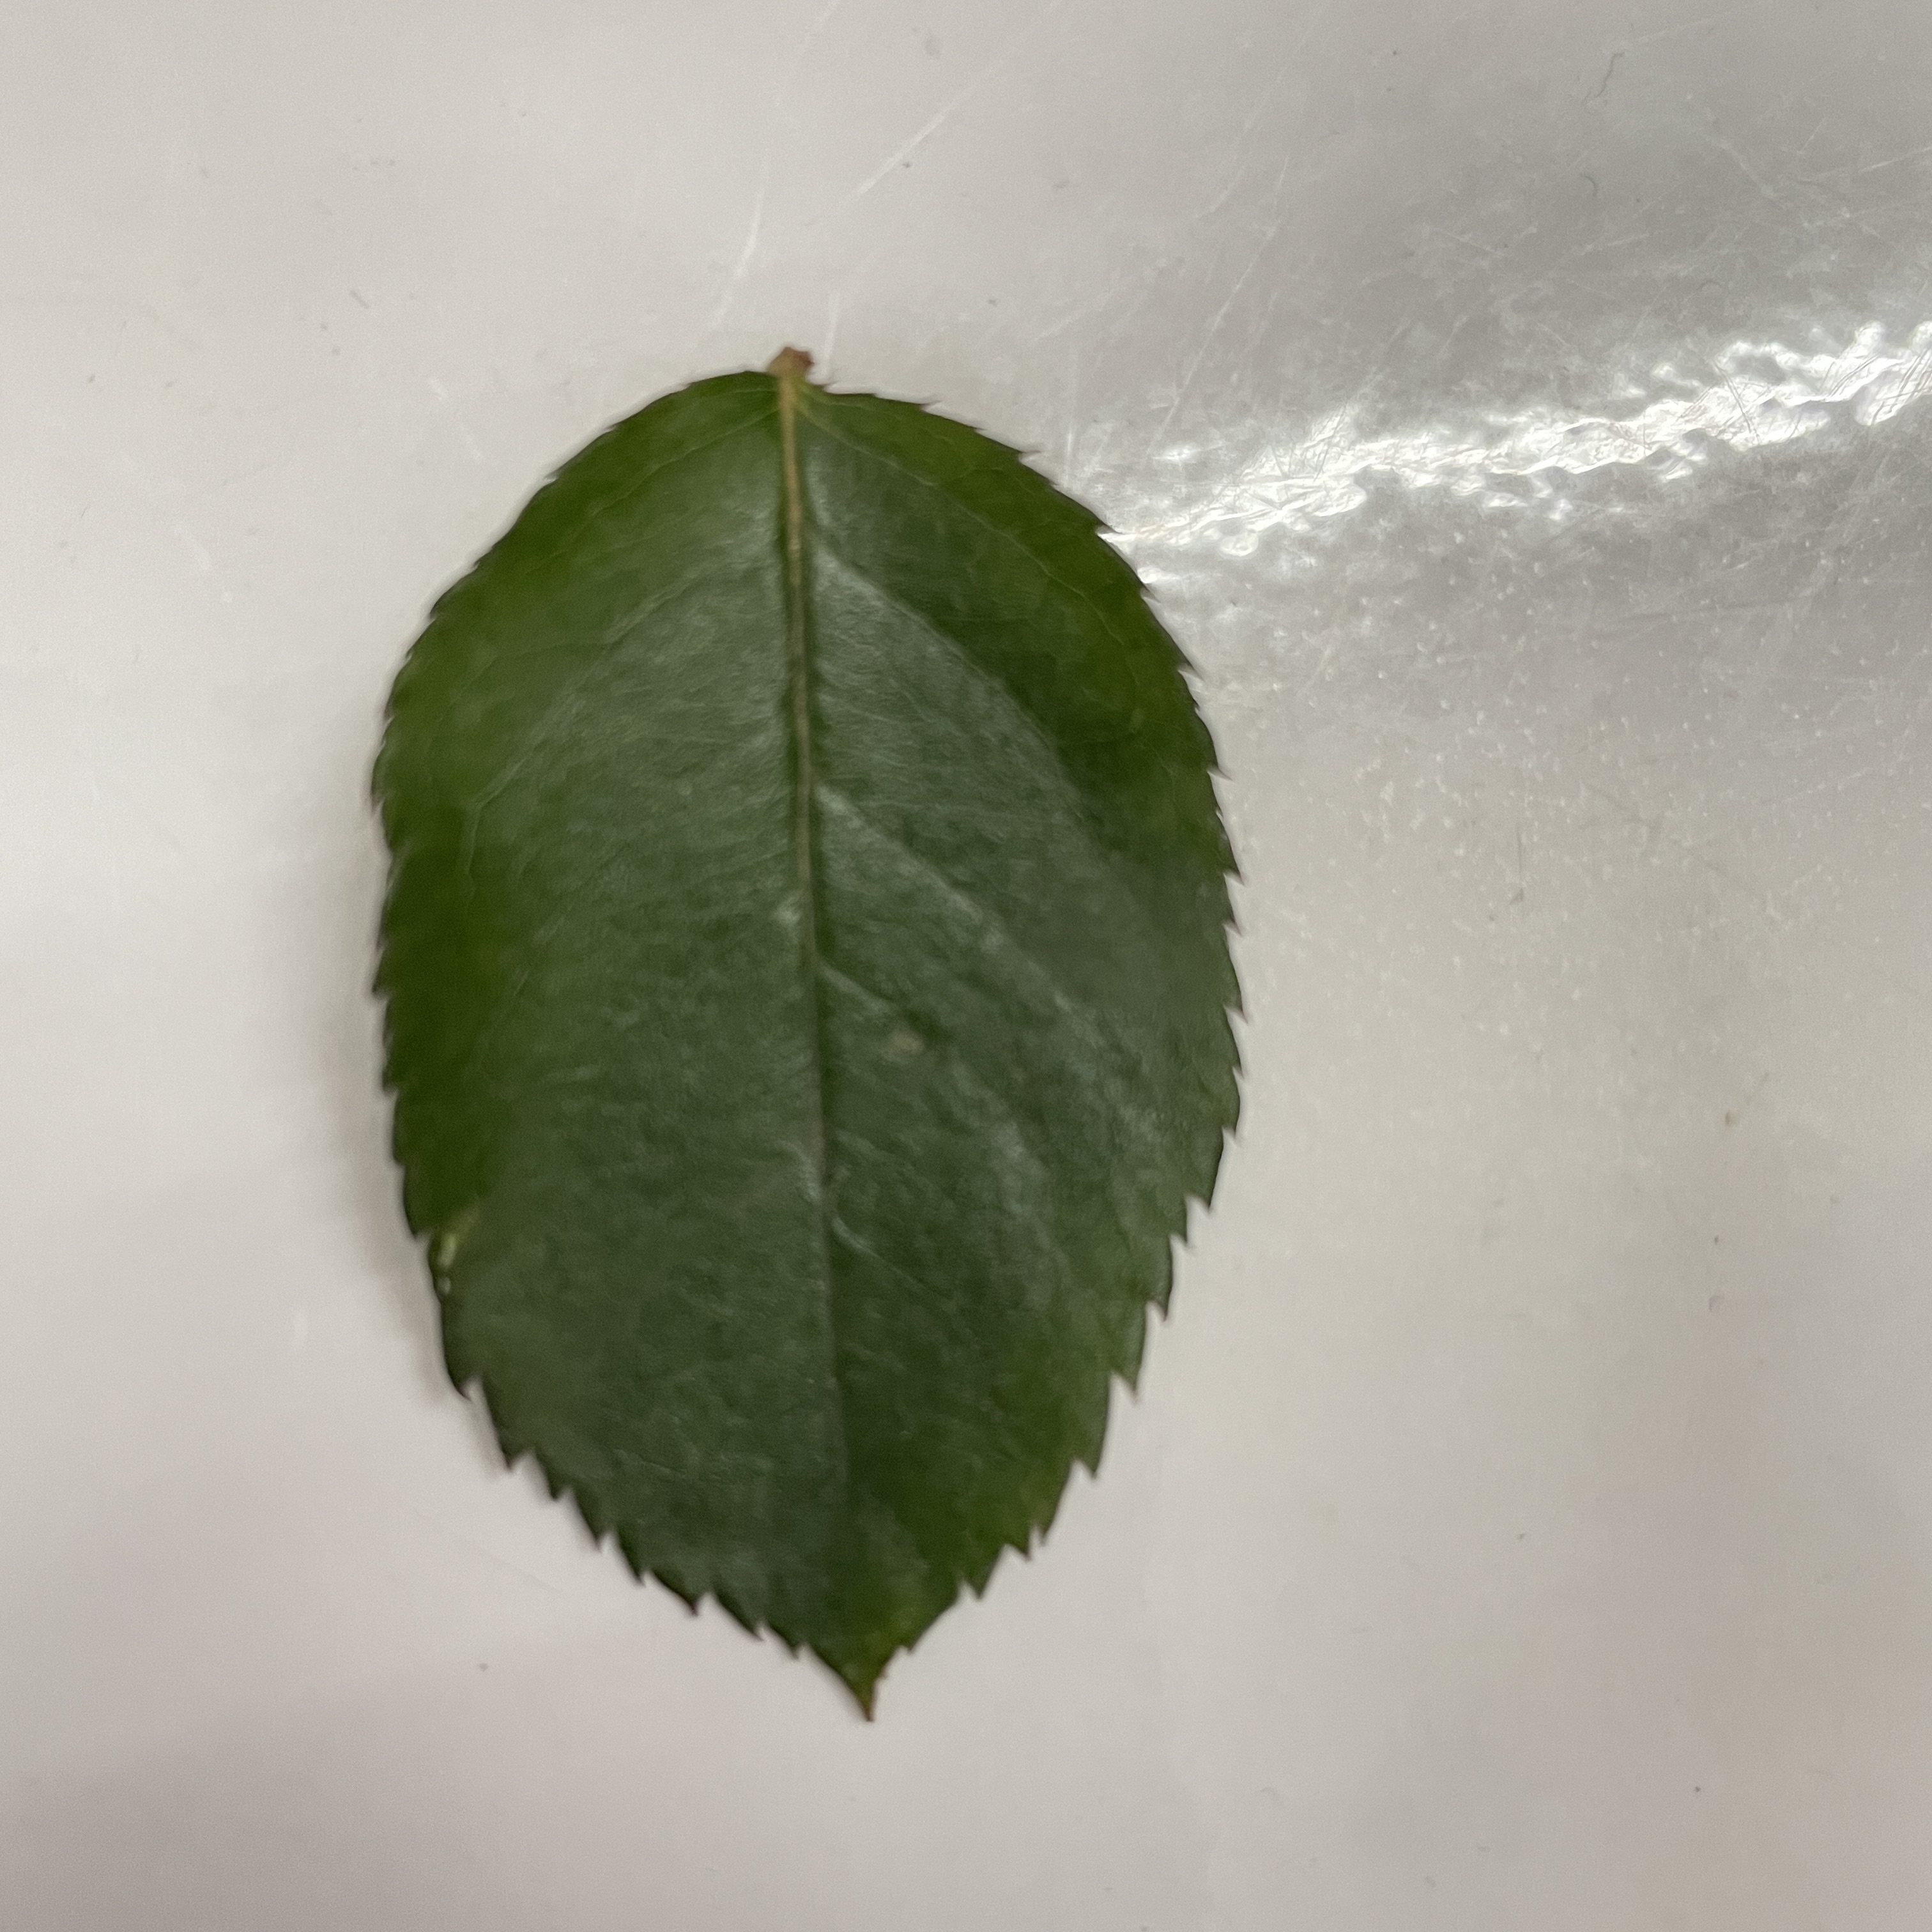
Label: Healthy Leaf